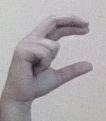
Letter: thal